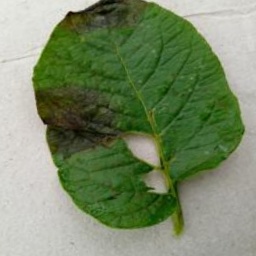
Etiqueta: Late Blight